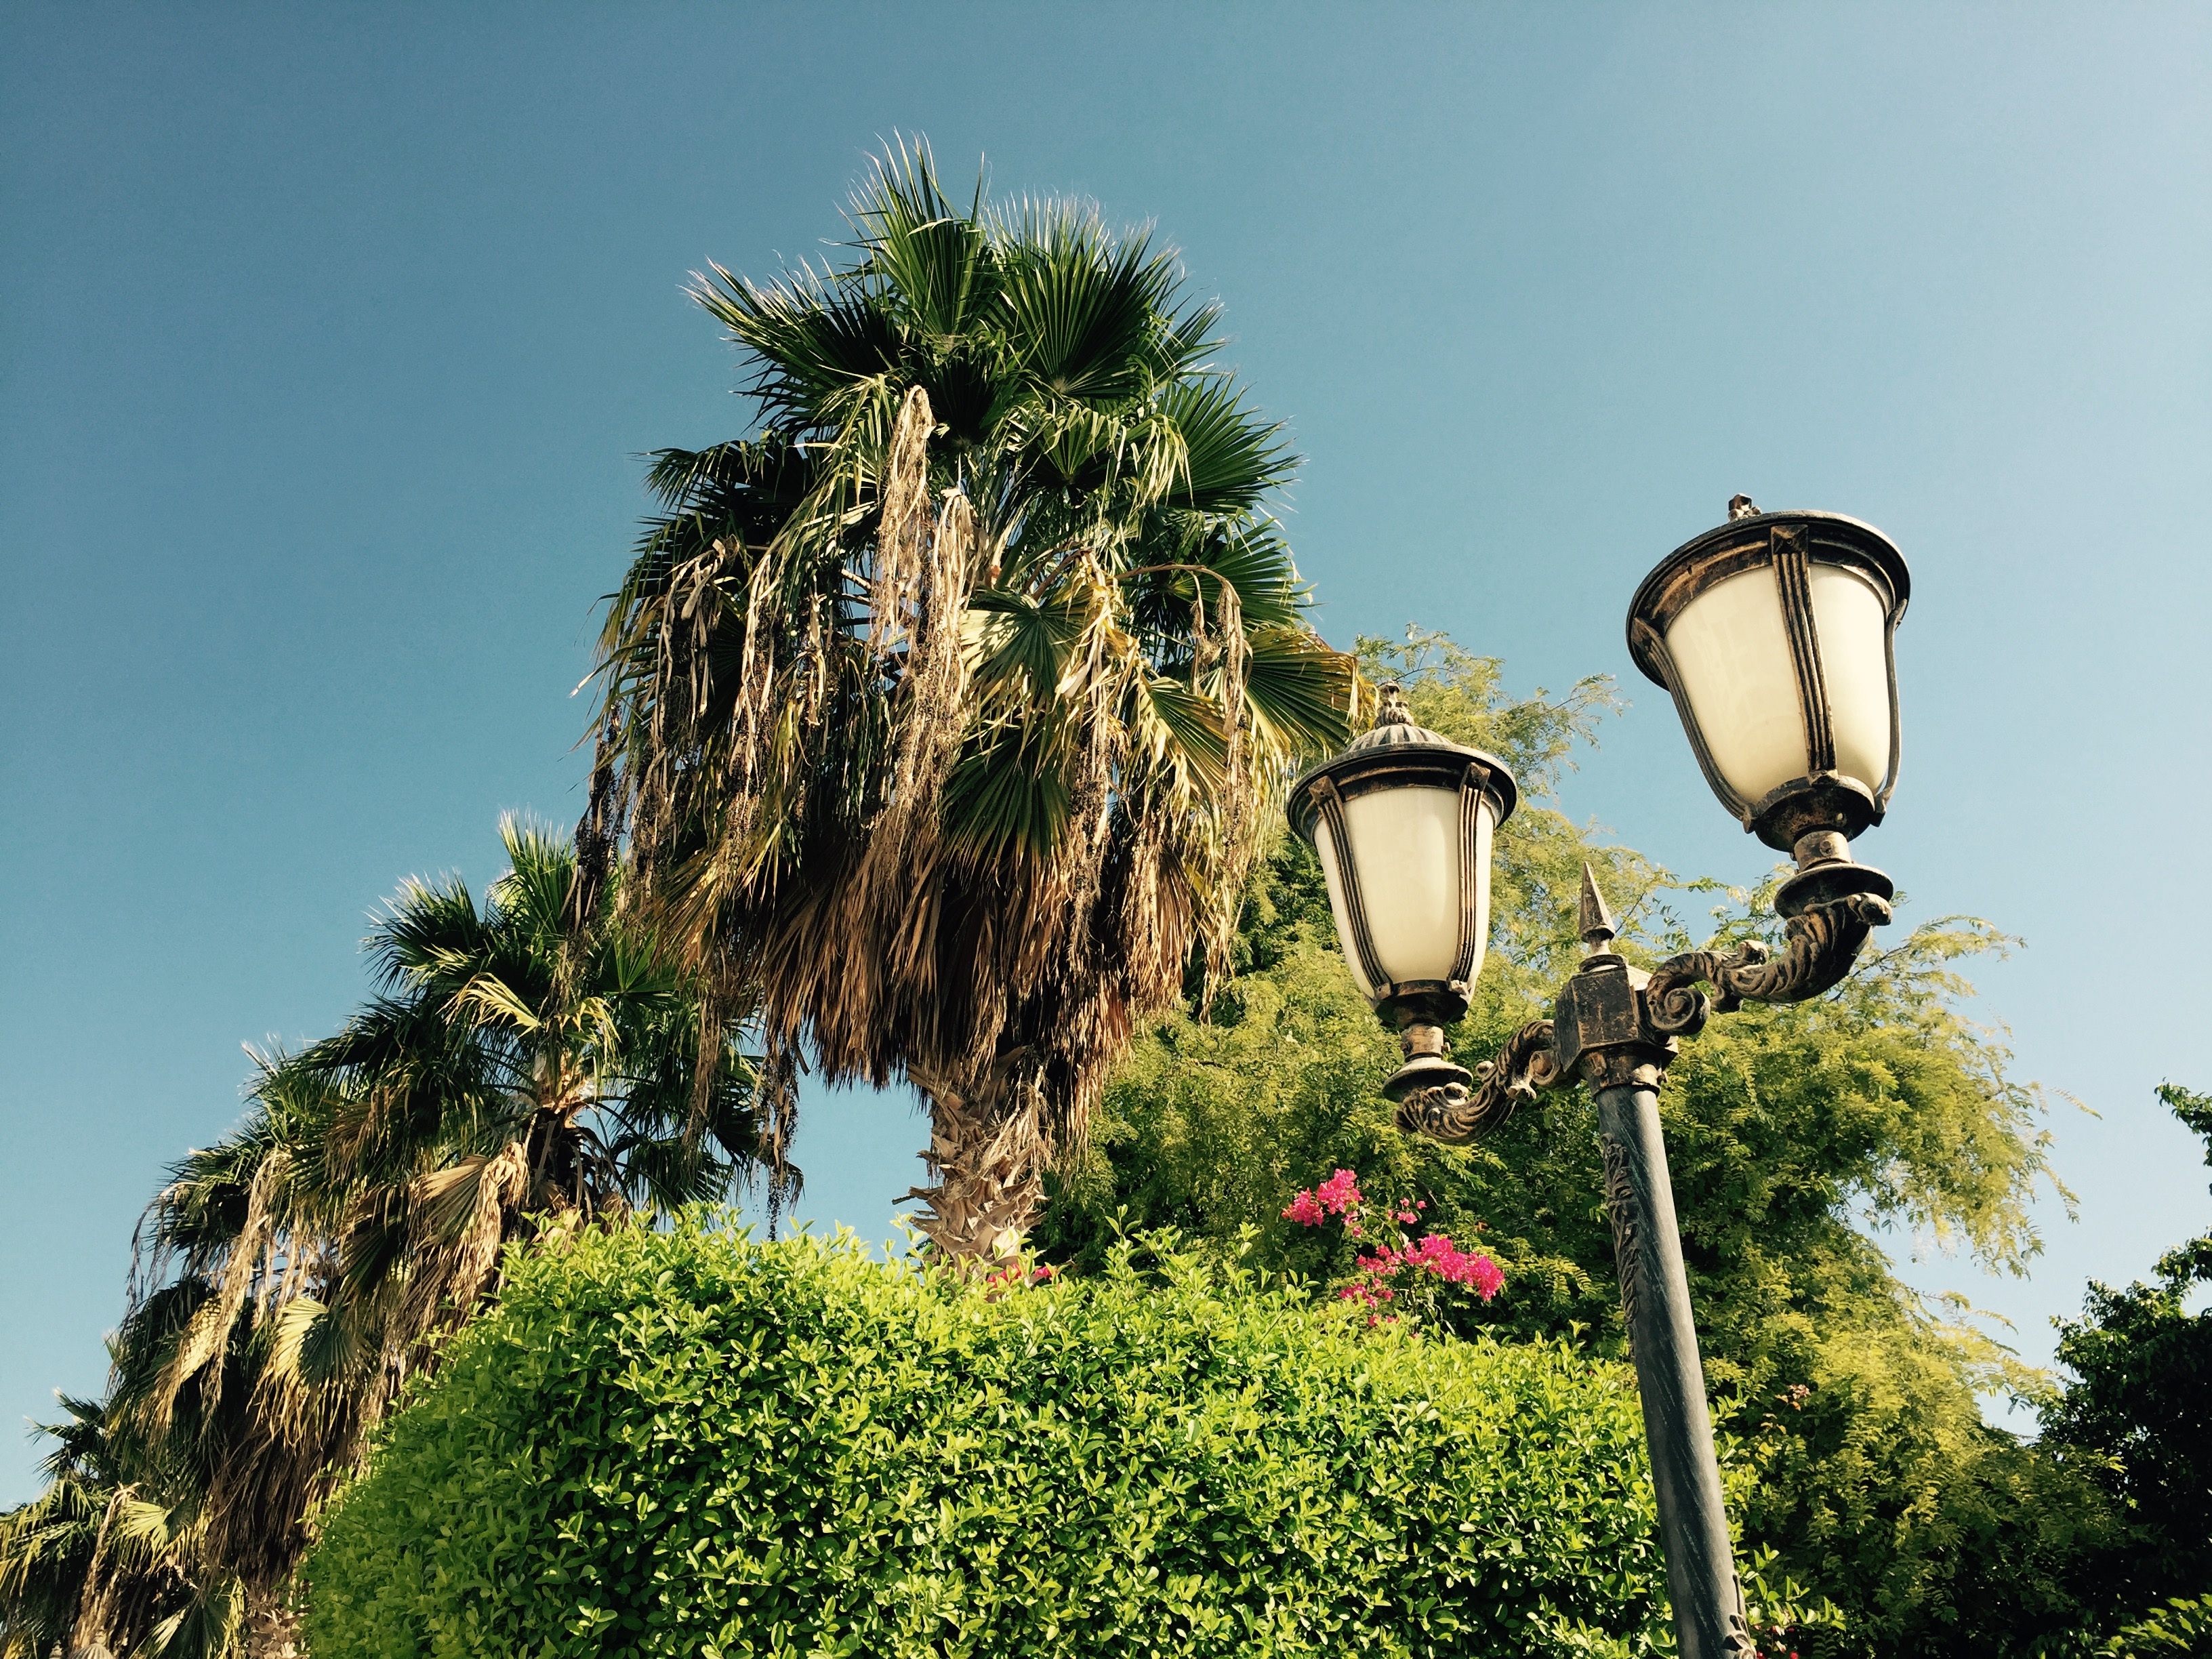
tree, plant, flower, green, street light, lighting, flora, light fixture, woody plant, arecales, palm family